Faygo

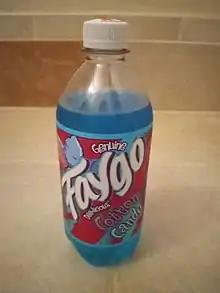
The Cotton candy flavored Faygo soda.

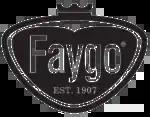
The original logo used circa 1940

Faygo was founded in Detroit, Michigan, in November 1907, as Feigenson Brothers Bottle Works by Russian baker immigrants Ben and Perry Feigenson. The original flavors of Faygo (fruit punch, strawberry, and grape) were based on cake frosting recipes used by the Feigensons in Russia. Initially, the brothers used a horse-drawn wagon for deliveries and lived above the bottling plant.